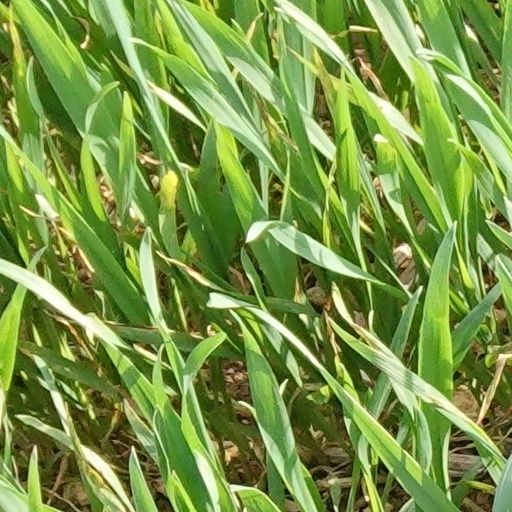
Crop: wheat